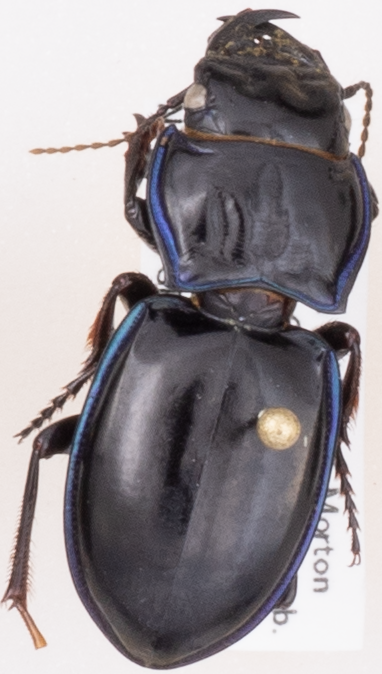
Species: Pasimachus elongatus
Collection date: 2020-07-21
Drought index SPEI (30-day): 0.26
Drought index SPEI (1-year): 0.288
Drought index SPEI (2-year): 1.22